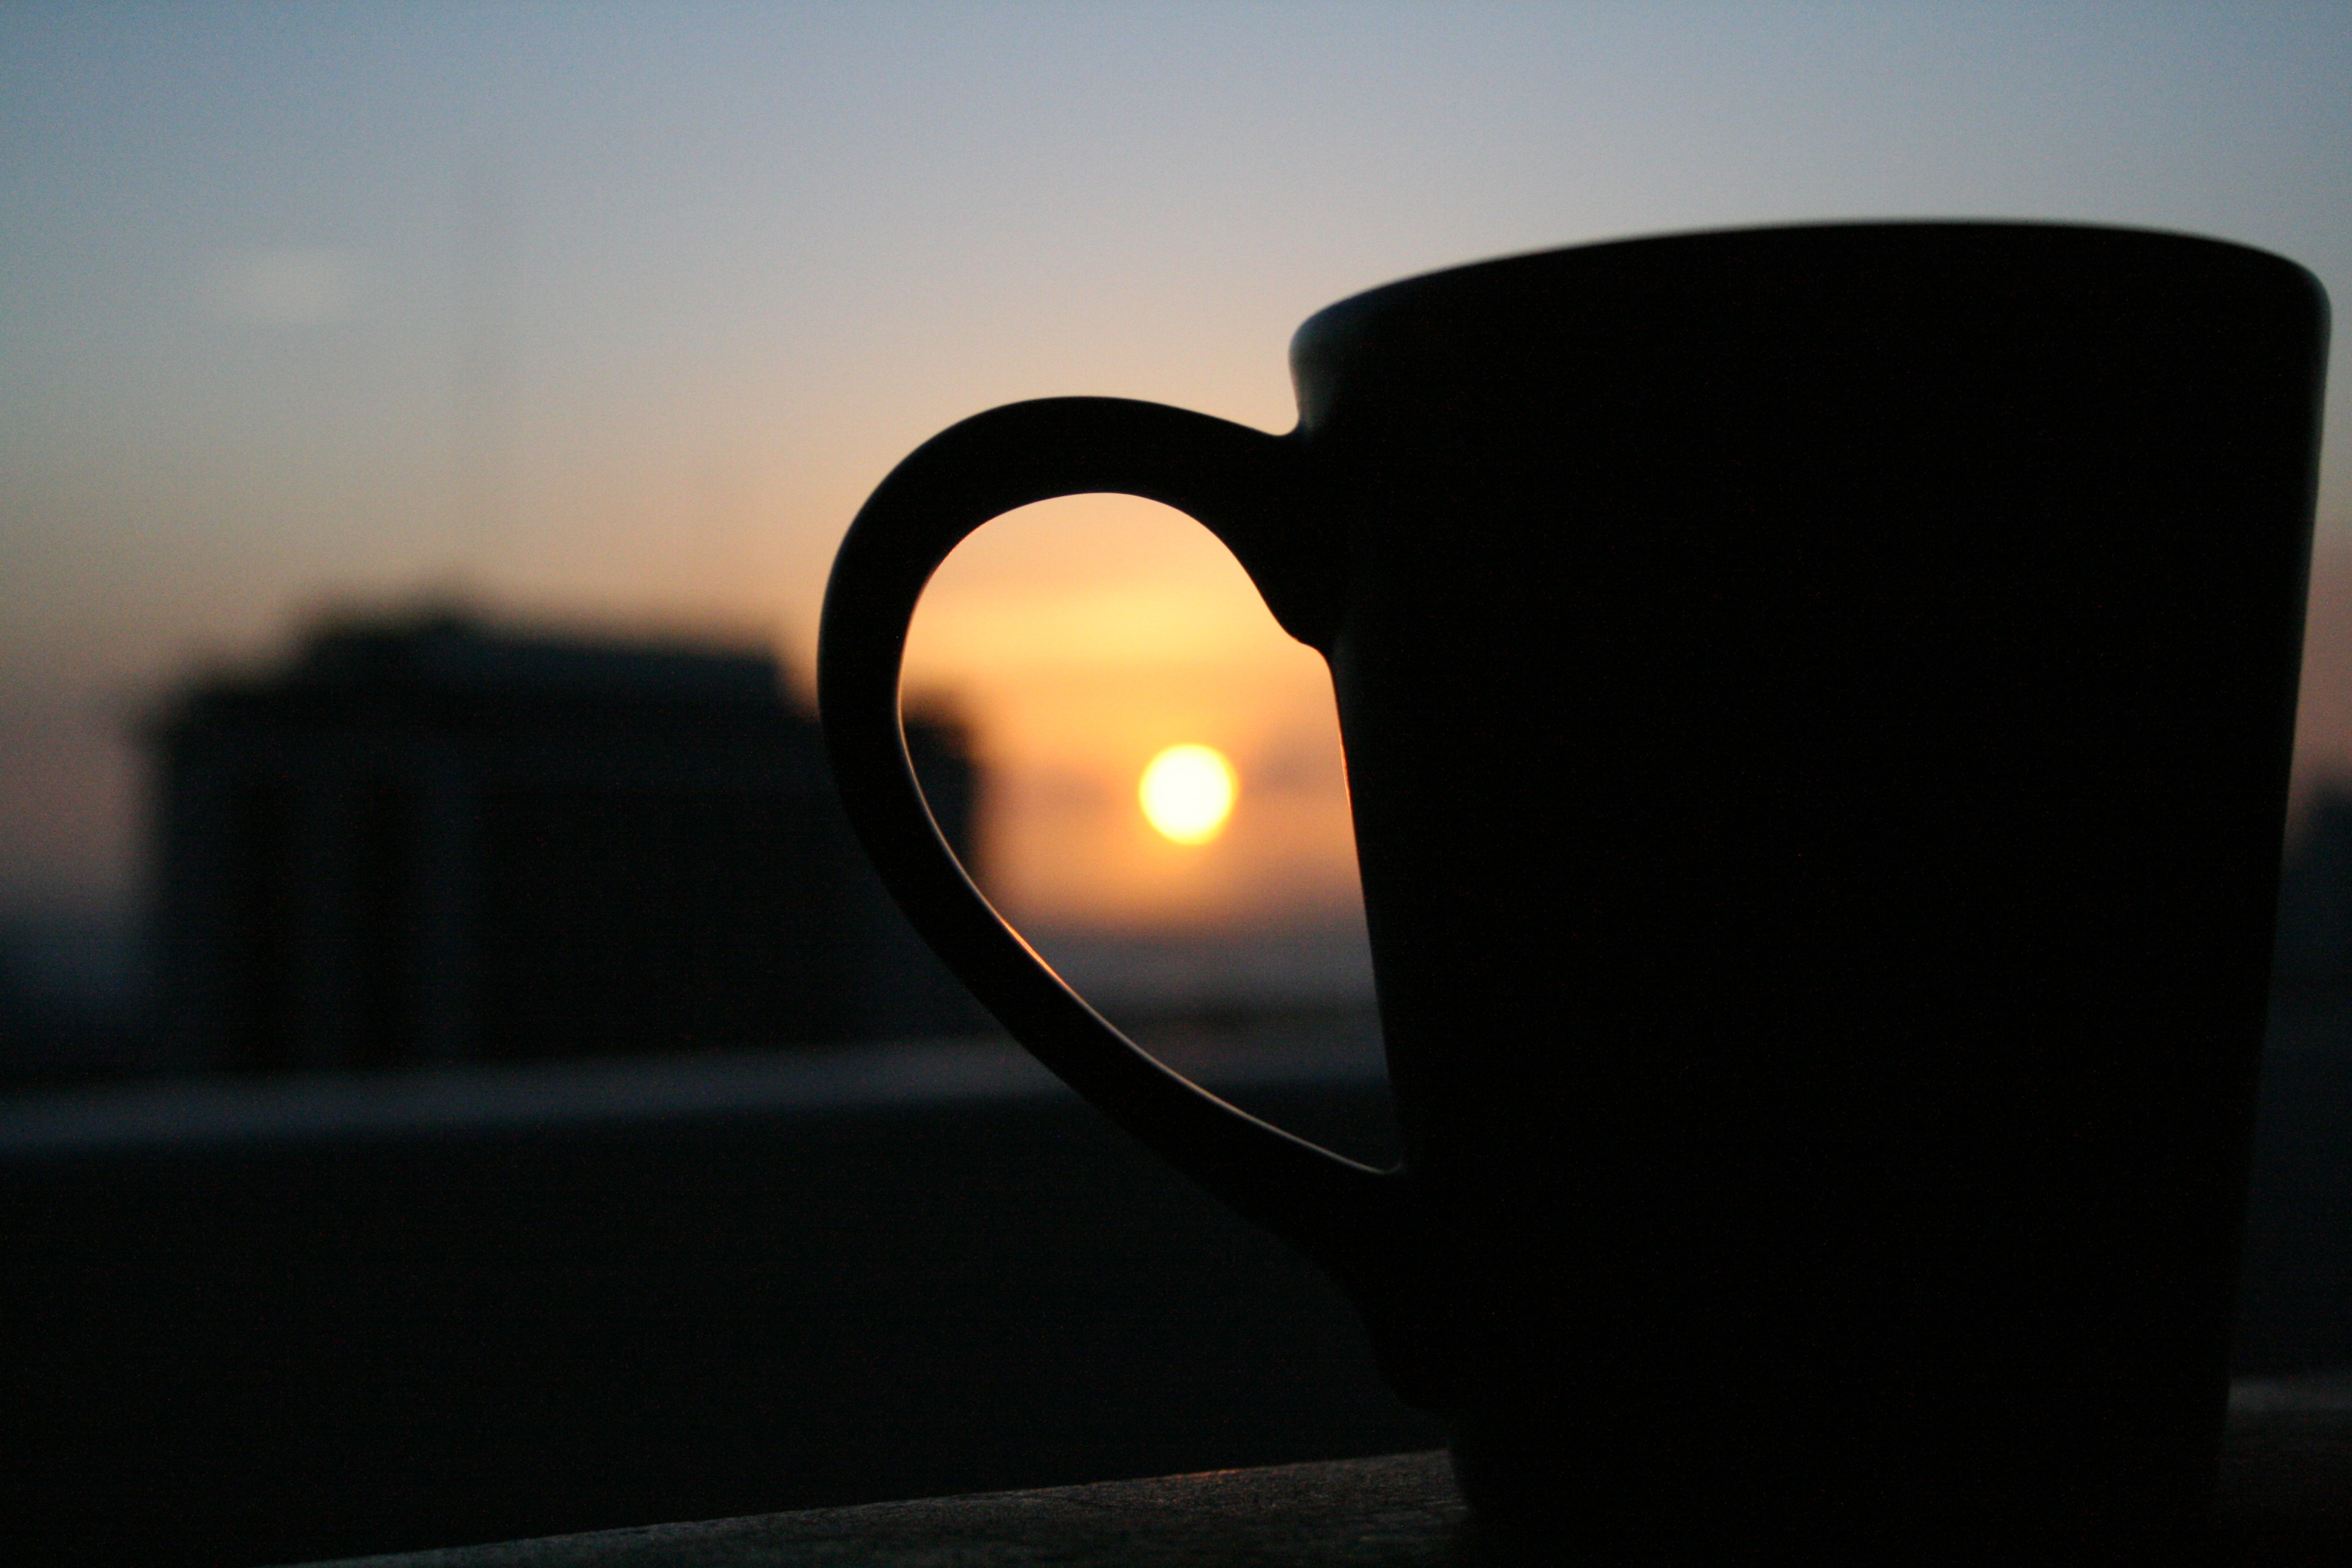
light, sunset, morning, shadow, darkness, black, lighting, shape